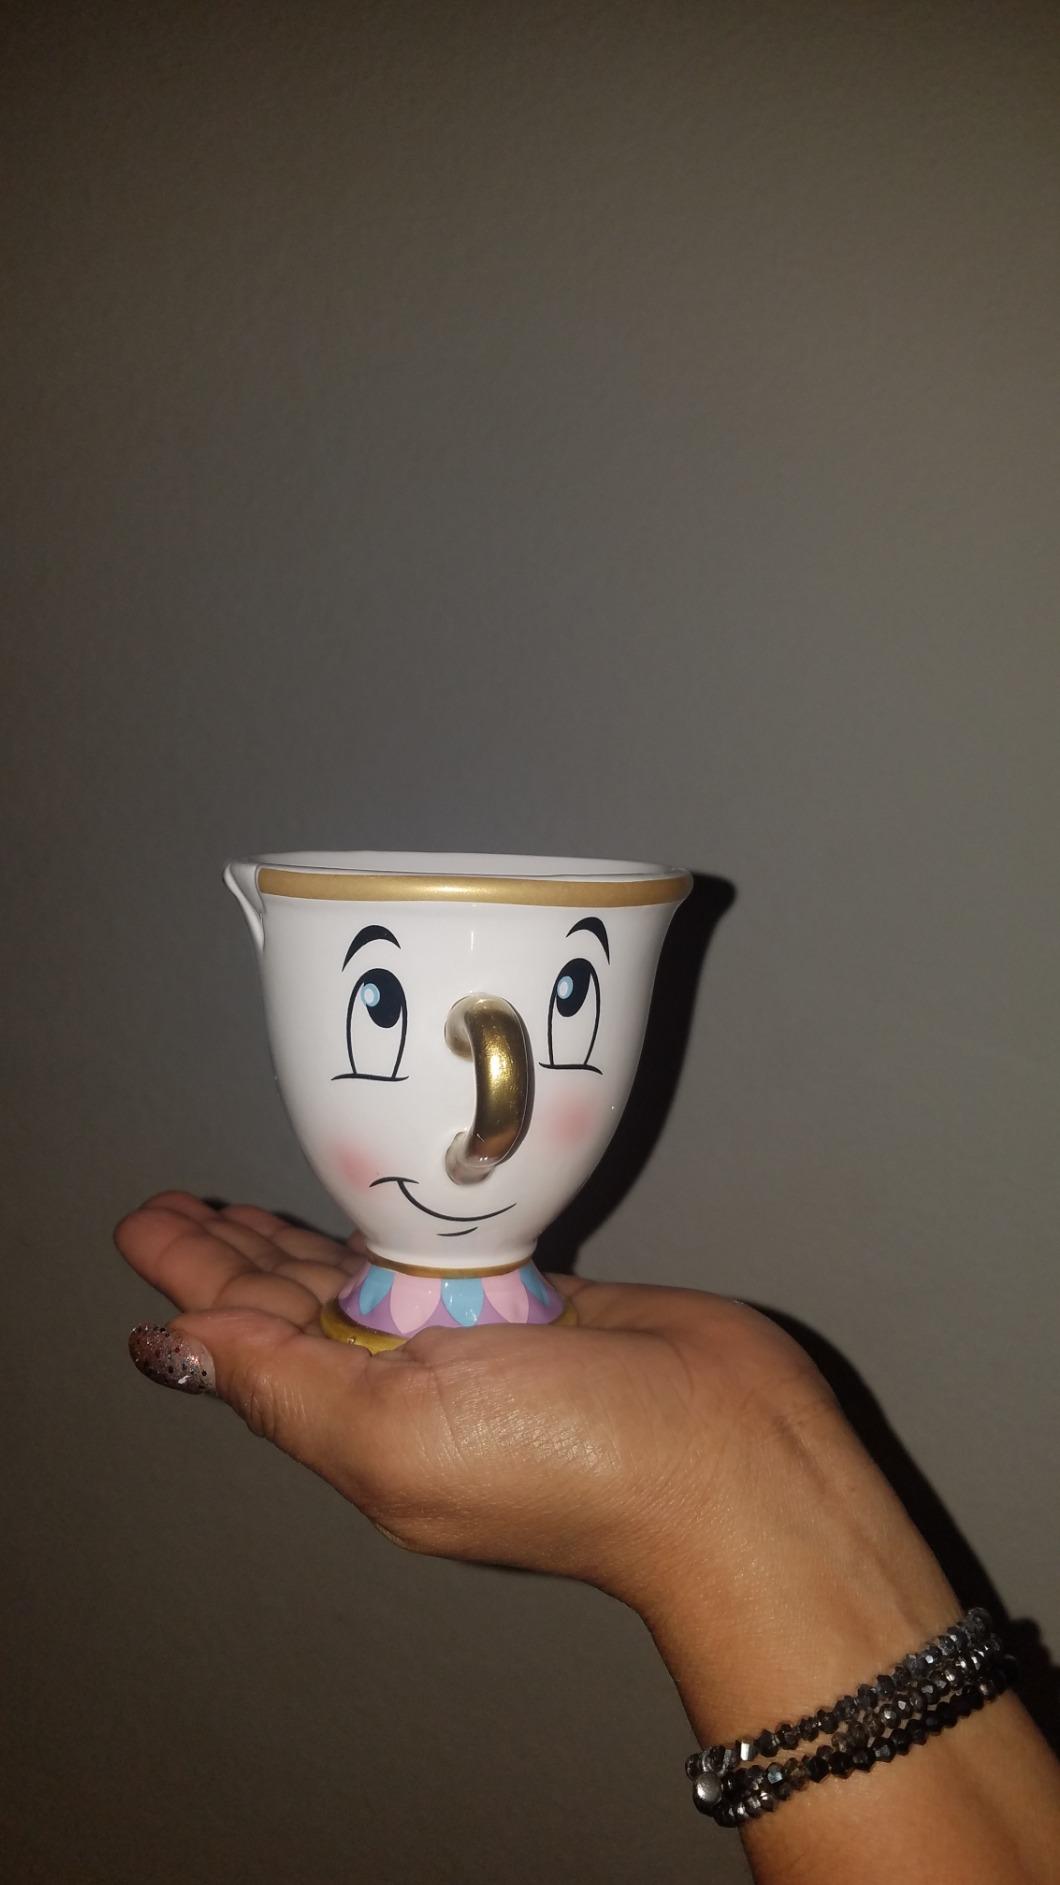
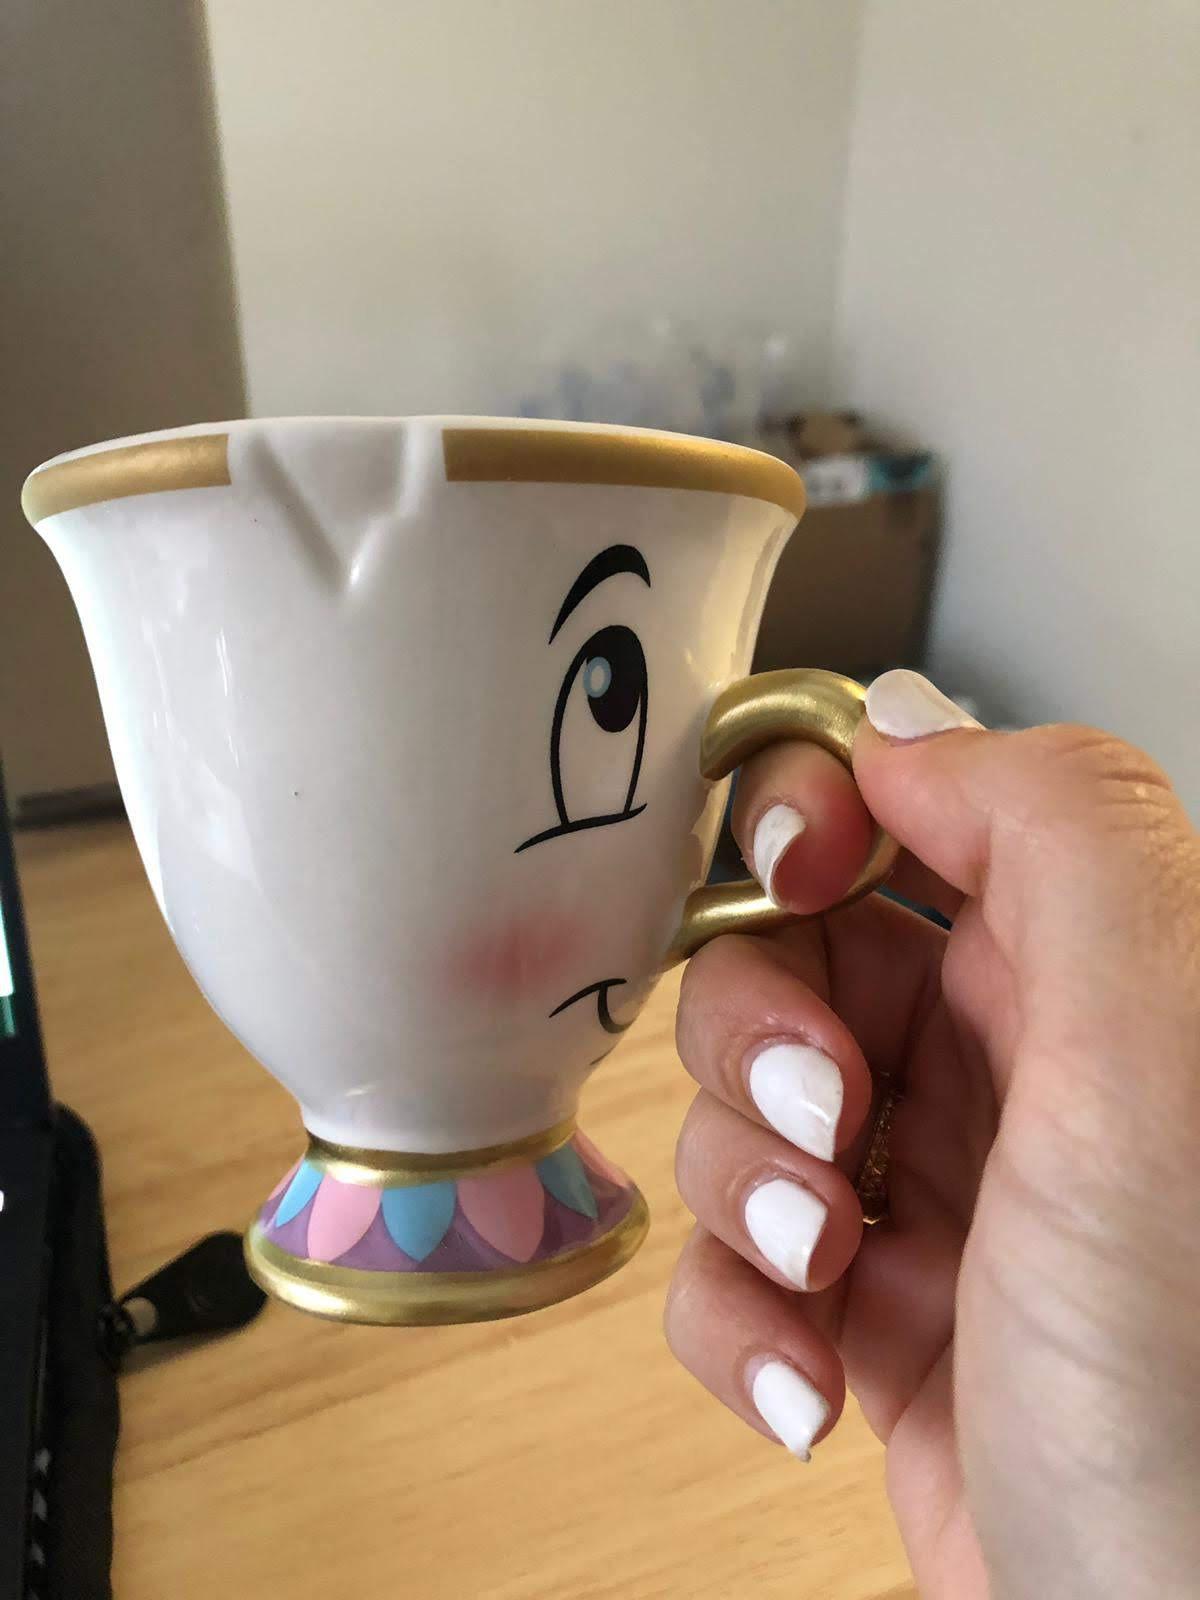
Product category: items_mug
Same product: yes